Question: Please indicate a possible affordance area of boxing_punching_bag that can be used for hitting
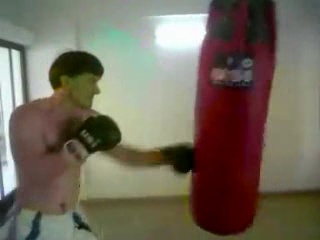
Answer: [189, 2, 274, 231]